Public transport in Istanbul

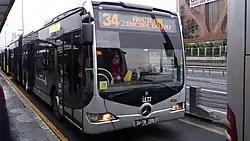
Metrobüs BRT in Istanbul

Starting from June 2013, suburban lines on both sides of the city (Istanbul suburban and Haydarpaşa suburban) were closed for rehabilitation works as well as for their fusion into a single line by the means of an undersea tunnel through the Bosphorus as part of the Marmaray project.